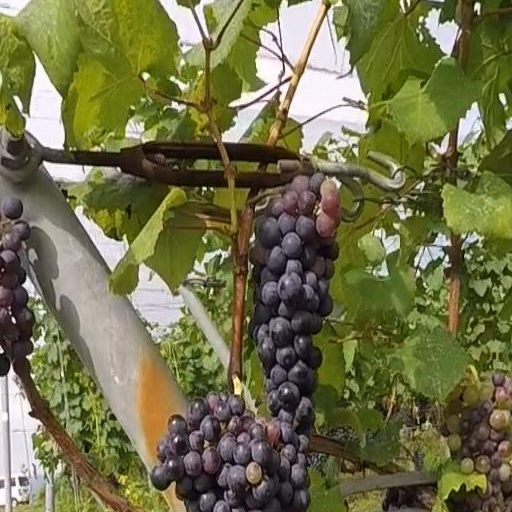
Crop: grape